The Star of Bethlehem (1912 film)

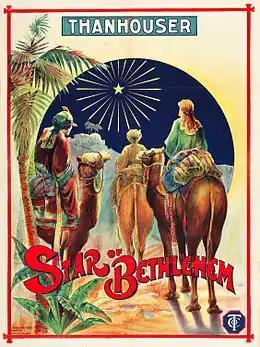
British movie poster

The Star of Bethlehem is a 1912 American silent film produced by Edwin Thanhouser and Charles J. Hite, and featuring Florence La Badie, James Cruze, and William Russell. The film is a retelling of Biblical events preceding the Nativity of Jesus. Directed by Lawrence Marston, the entire film is staged as brief tableaux. With much of the original lost (only 15 minutes survive), the existing footage can be difficult to interpret as a coherent whole.